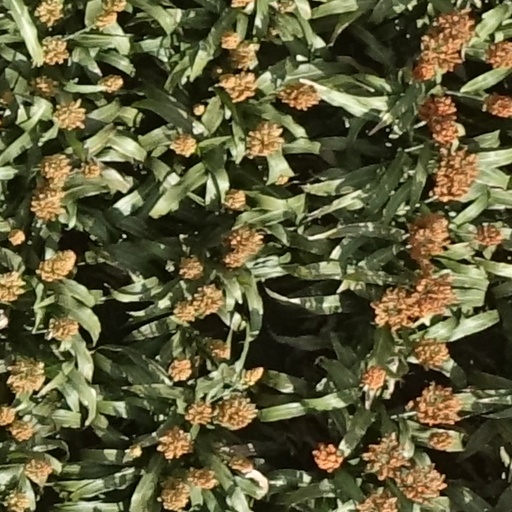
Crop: sorghum